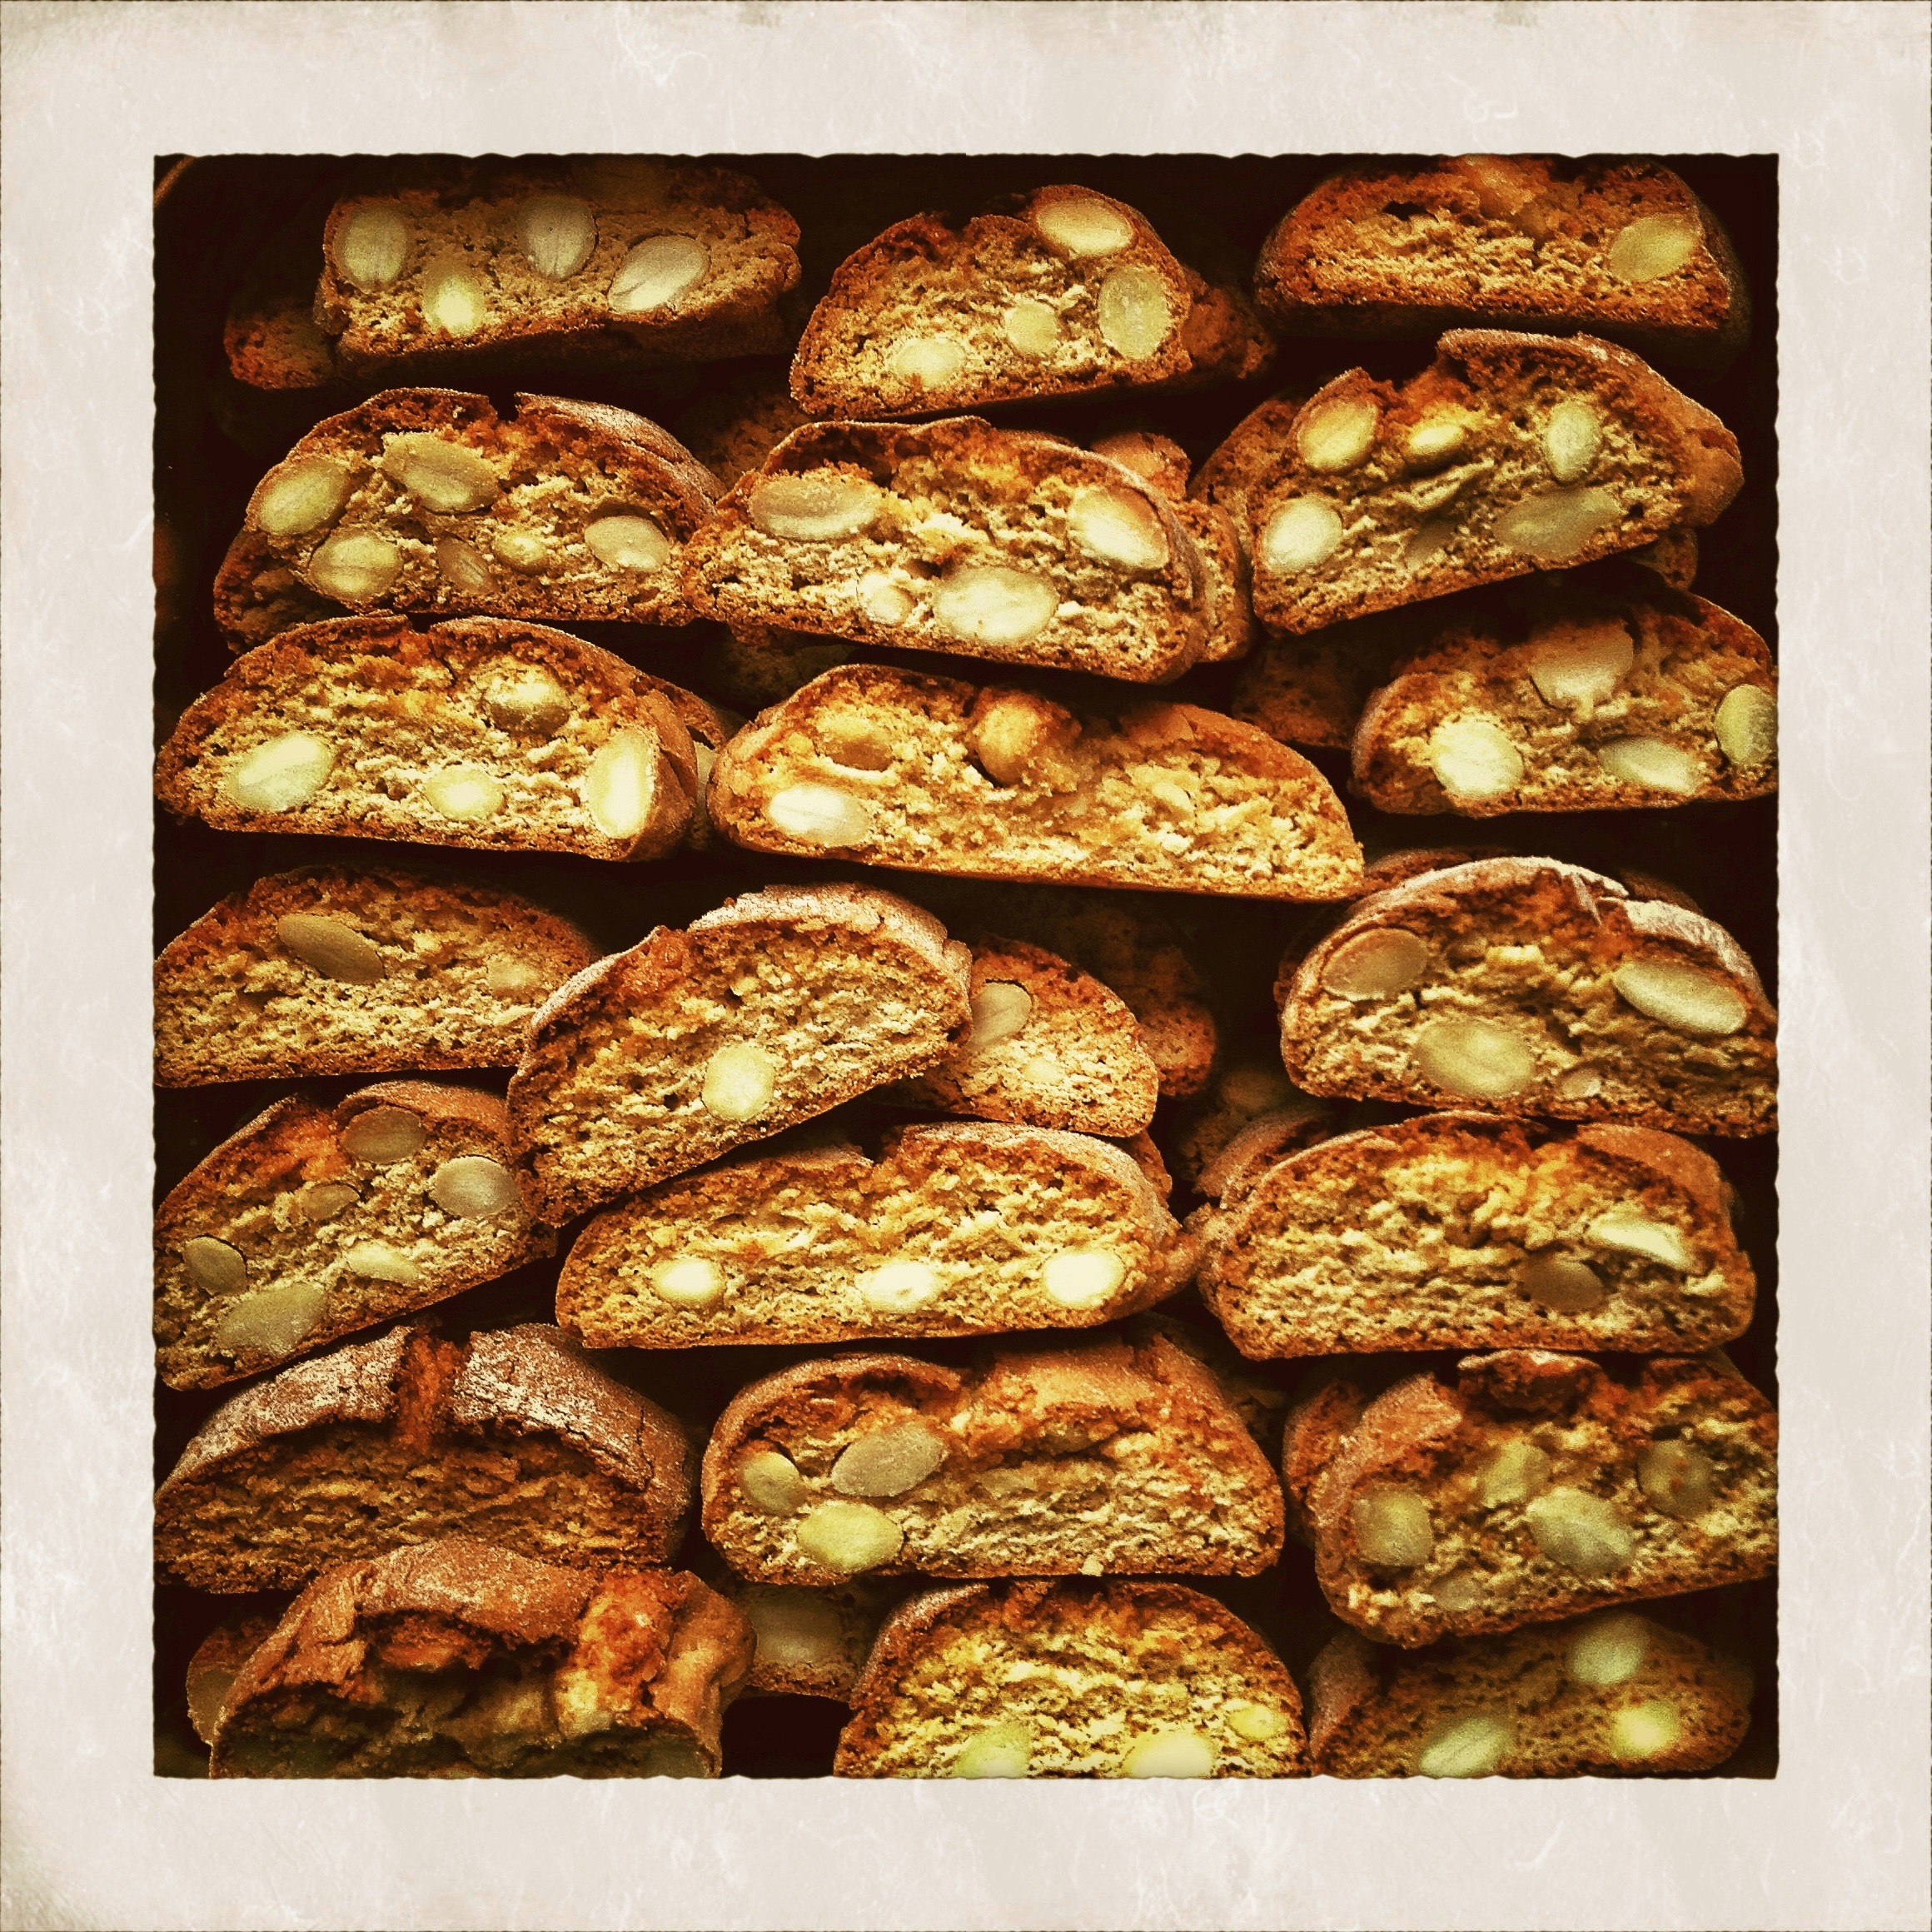
sweet, meal, food, produce, italy, breakfast, baking, dessert, bakery, bake, pastries, nuts, biscotti, cookies, oven, crispy, almonds, baked goods, flowering plant, baked food, sweet biscuits, biscuits on plate, grass family, land plant, snack food